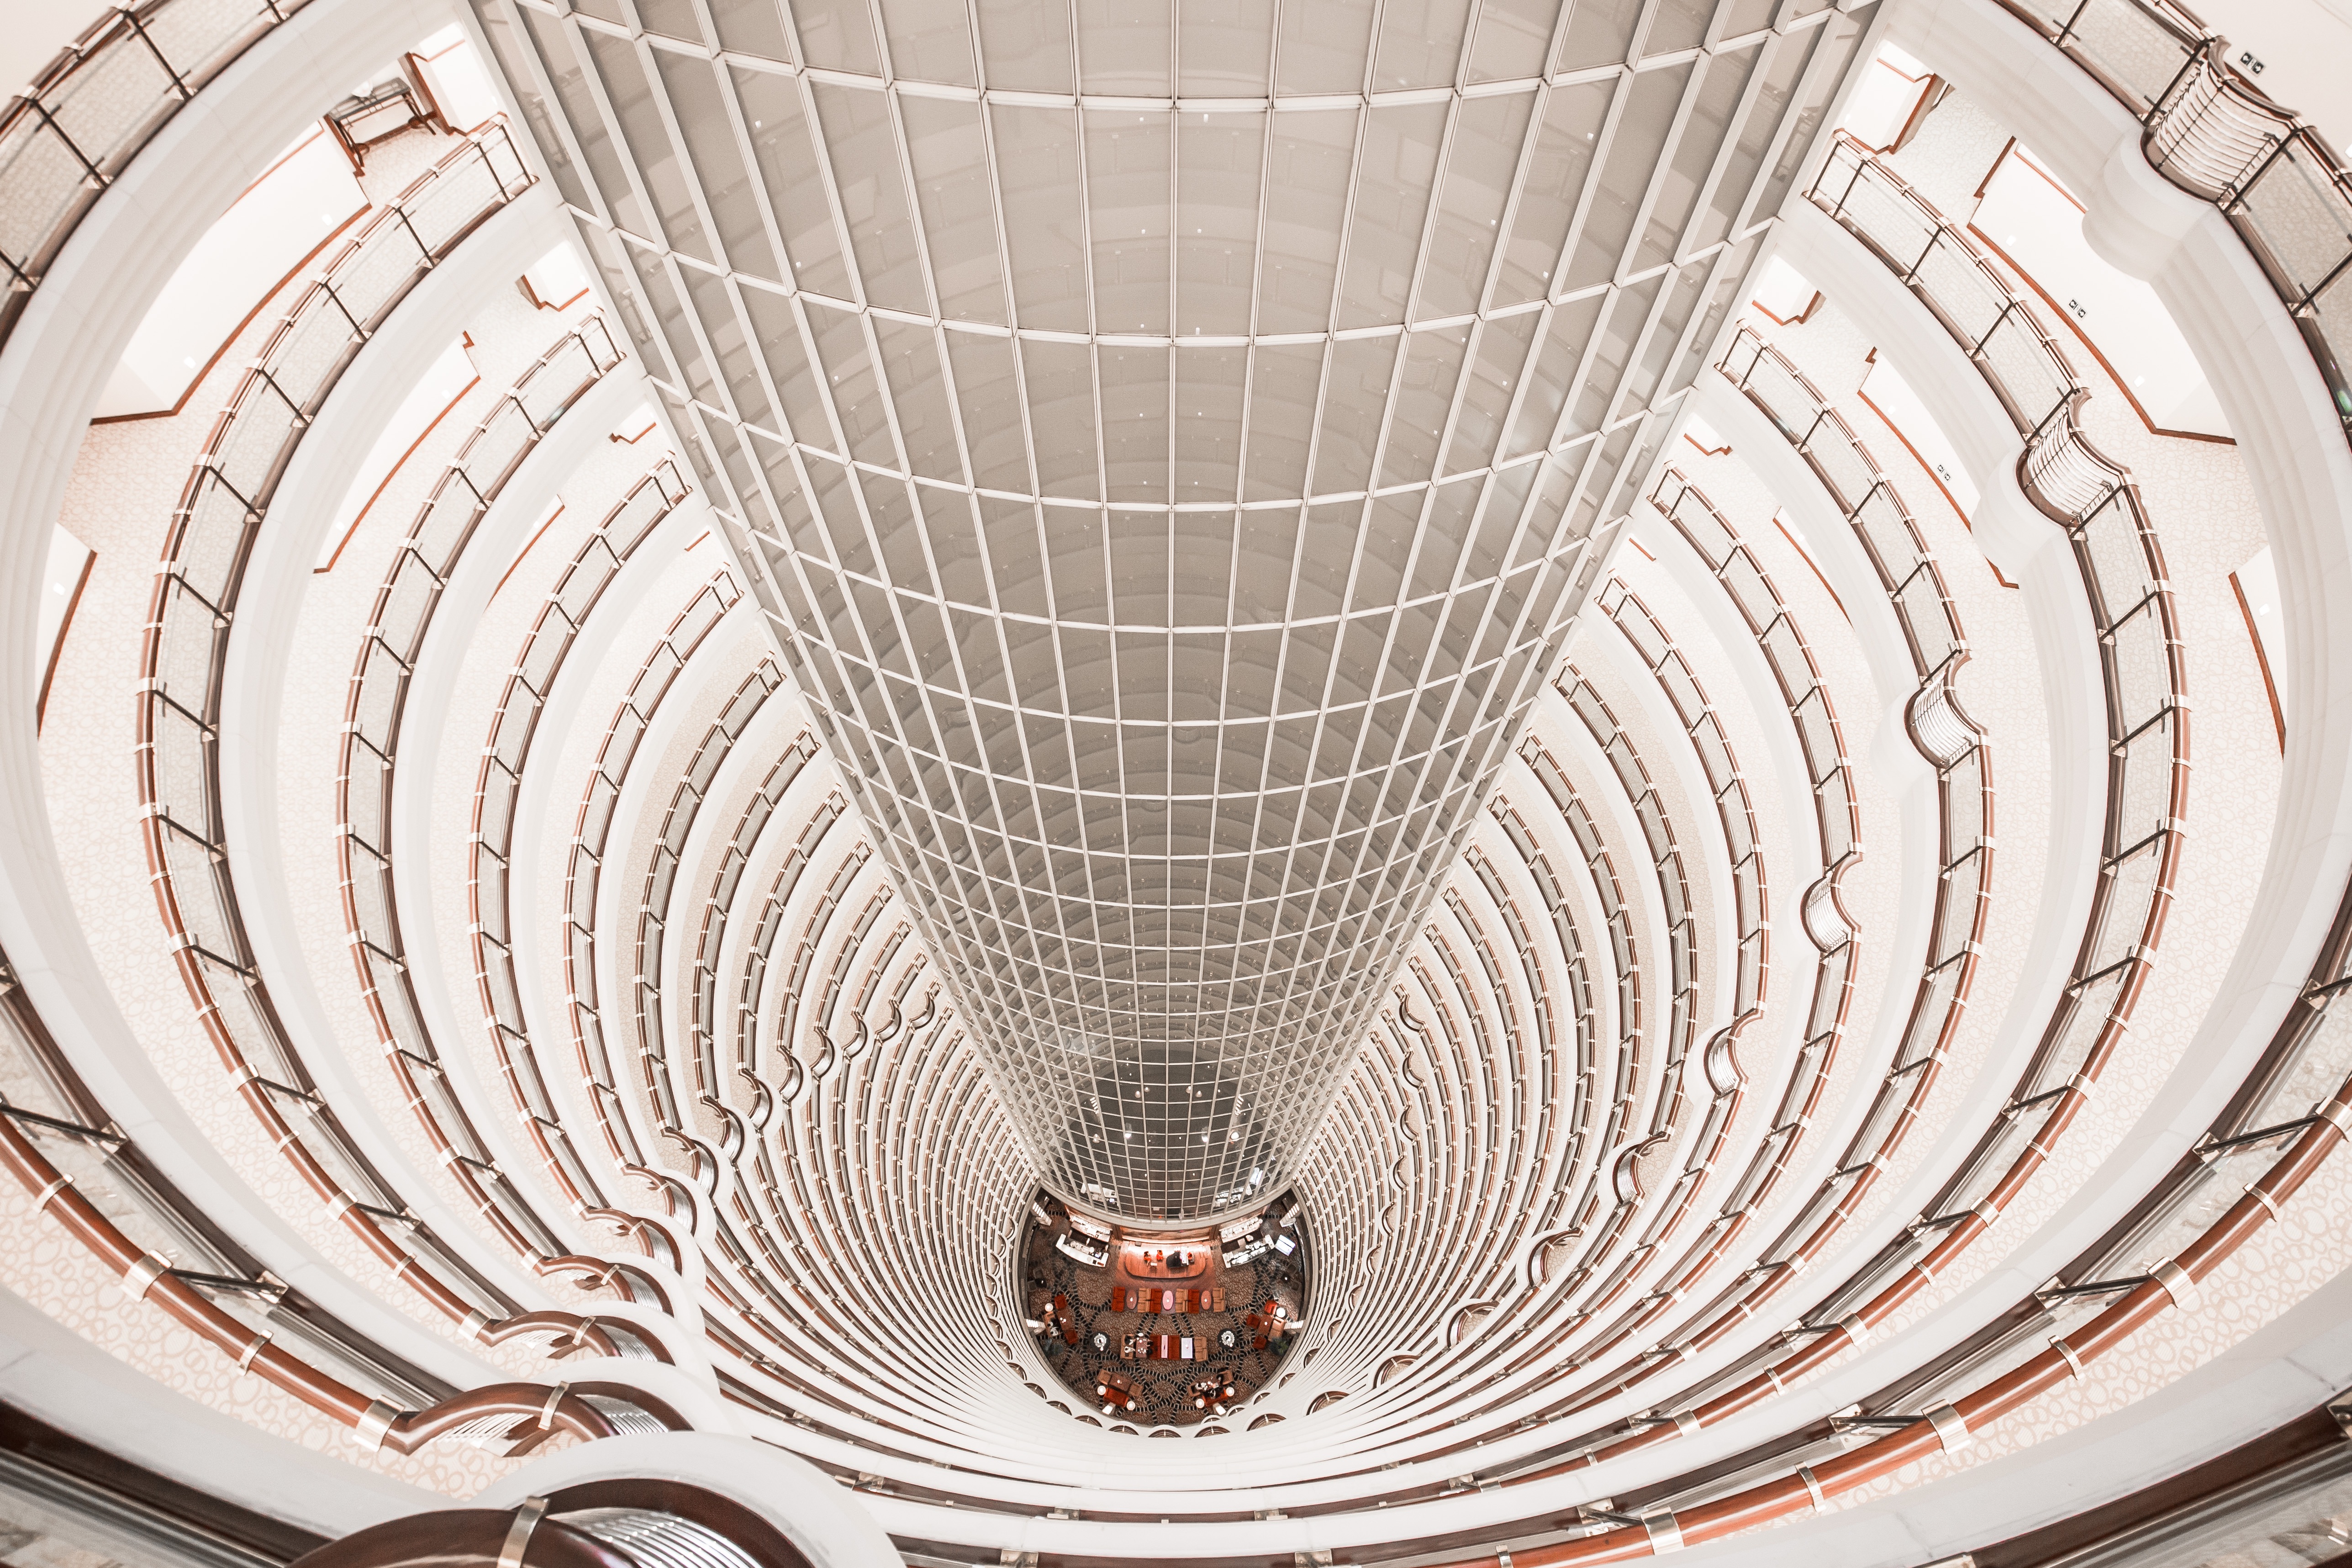
structure, spiral, ceiling, line, circle, design, symmetry, dome, shape